Caledonia Gladiators

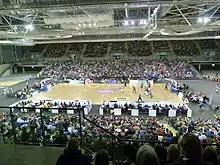
The Rocks' first home game at the Emirates, October 2012

The Rocks moved into their new home at the National Indoor Sports Arena, known as the Emirates Arena for sponsorship reasons, in October 2012. The opening game in the arena was a derby match against Newcastle Eagles in front of a record 5,500 crowd, with the Eagles winning 102–84.